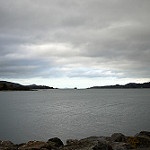
Scene: Outdoor